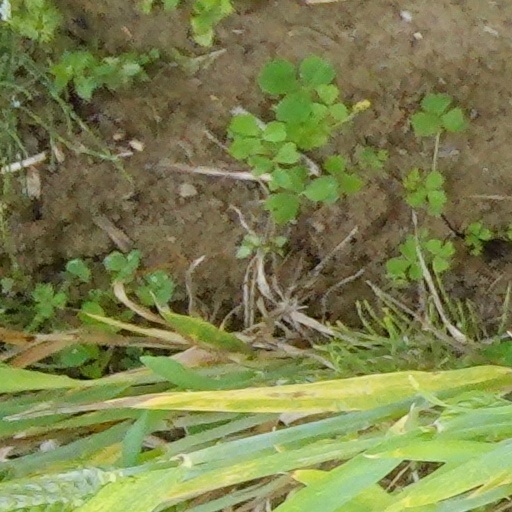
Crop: wheat